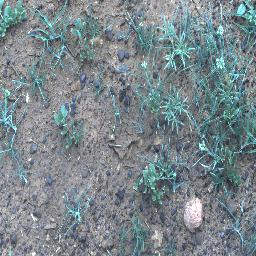
Label: negative